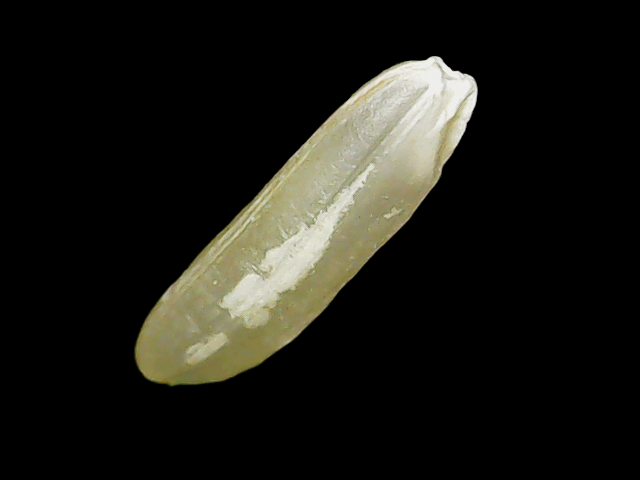
Rice variety: Binadhan16